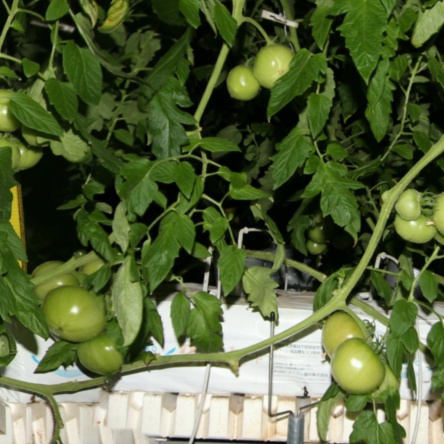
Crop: tomato